Matthias Schoenaerts

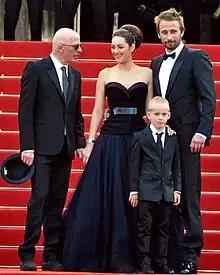
Schoenaerts next to Marion Cotillard, Armand Verdure and Jacques Audiard during the premiere of "Rust and Bone" at the Cannes Film Festival in 2012.

In 2012, he starred in Jacques Audiard's "Rust and Bone" ("De rouille et d'os") alongside Marion Cotillard. The film premiered at the 2012 Cannes Film Festival and was a critical and box office hit in France. On 22 February 2013, Matthias won the César Award for Most Promising Actor for his role in "Rust and Bone".